Camas pocket gopher

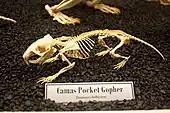
Skeleton at the Museum of Osteology in Oklahoma

There was little data as of 1998 on the longevity and mortality of the camas pocket gopher. It is presumably prey for carnivorous mammals, and its bones have been identified in regurgitated pellets of raptors such as the great horned owl. Parasites include mites, lice, fleas, roundworms and flatworms. The species' tougher skin may protect it from some fleas known to infest Botta's pocket gopher and the Mazama pocket gopher. Mites known to parasitize the camas pocket gopher include "Androlaelaps geomys" and "Echinonyssus femuralis". Some authorities report "Androlaelaps fahrenholzi" as another parasitic mite, but a later publication did not report it. The chewing louse "Geomydoecus oregonus" has also been reported.